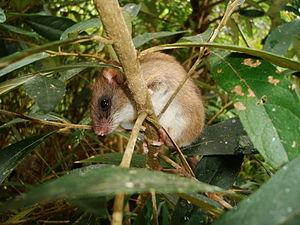
Drymoreomys albimaculatus, seule représentante connue du genre Drymoreomys, est une espèce de rongeurs de la famille des Cricetidae qui vit dans la forêt atlantique du Brésil. Ce mammifère a seulement été répertorié dans les États de São Paulo et Santa Catarina et n'a été décrit et scientifiquement nommé qu'en 2011. Avec une masse corporelle de 44 à 64 grammes, Drymoreomys est un rongeur de taille moyenne avec une longue fourrure orange à roux-chamoisé dessus et grisâtre avec des marques blanches dessous. Les coussinets des pattes arrière sont très développés et des poils bruns recouvrent la partie supérieure de la patte. La queue est marron dessus et dessous. La partie avant du crâne est relativement longue et les arêtes de la boîte crânienne sont faibles. Le palais est court et se termine au niveau de la troisième molaire.